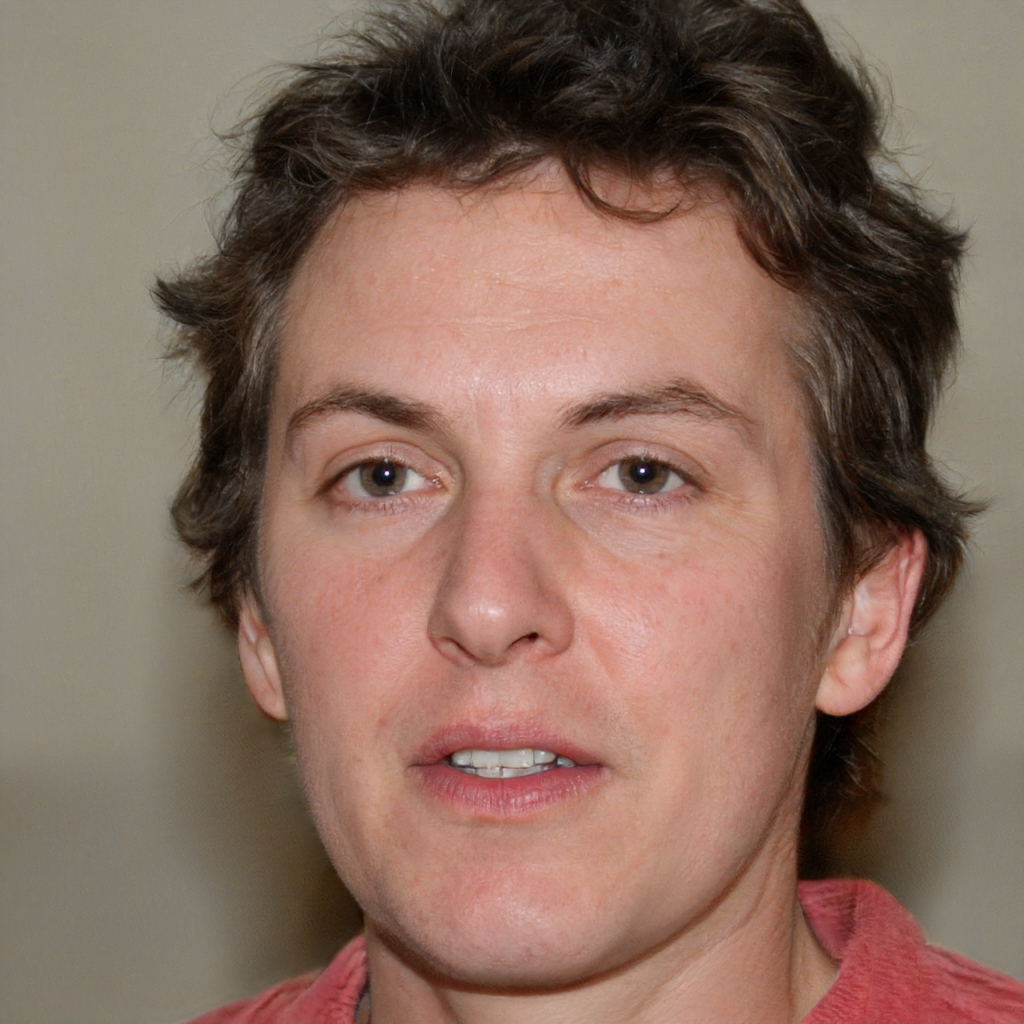
Gender: Female